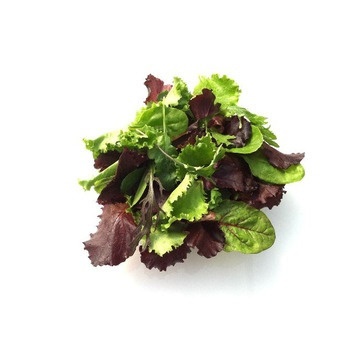
Mesclun (Spring Mix) Greens
This Spring Mesclun Mix is a blend of leafy lettuces and greens perfect for salads. The mix varies seasonally but typically includes arugula, spinach, endive, red and green romaine, red and green leaf, lola rosa, red and green oak, chard, kale, mizuna, frisee, and radicchio.
Brand: Packer
Category: Food, Beverages & Tobacco > Food Items > Fruits & Vegetables > Fresh & Frozen Vegetables > Greens > Salad Mixes